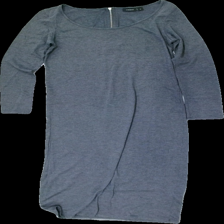
View: front
Type: Dress
Category: Ladies
Brand: Lindex
Colors: Grey
Material: 42% cotton 58% polyester
Cut: Regular
Size: S
Season: All
Damage location: middle center
Damage 2 location: top right
Damage 3 location: bottom right
Price range: <50
Recommended usage: Export
Description: grå klänning, nopprig över hela